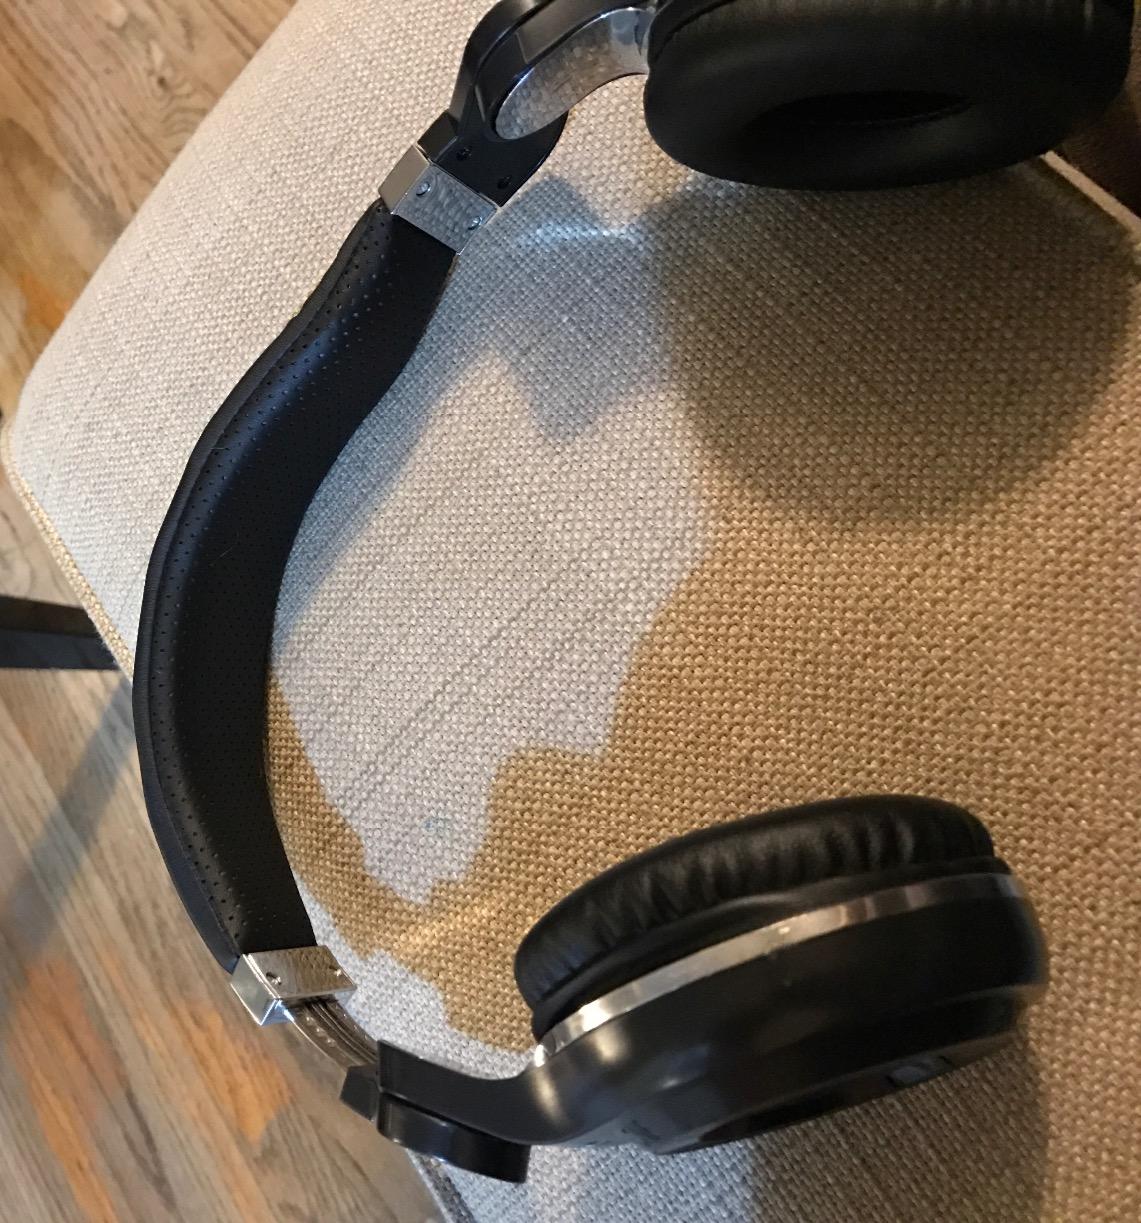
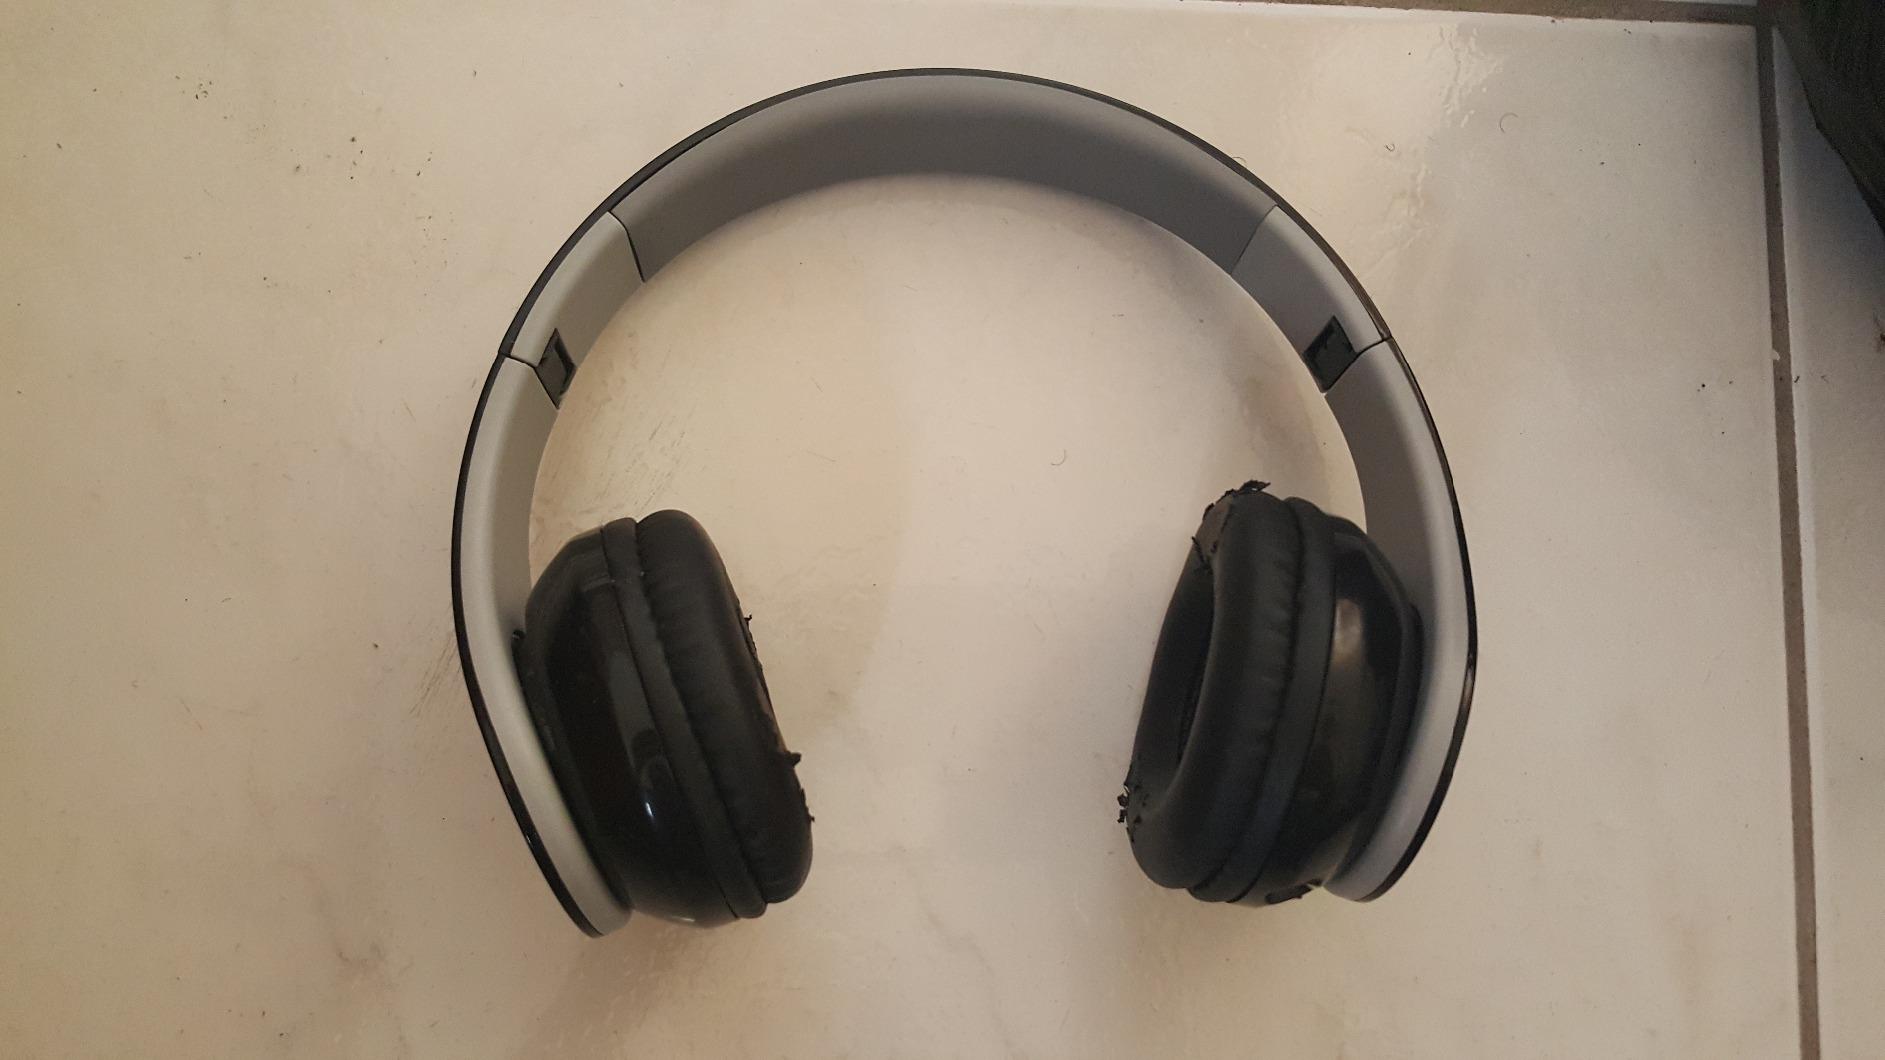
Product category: headphones
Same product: no